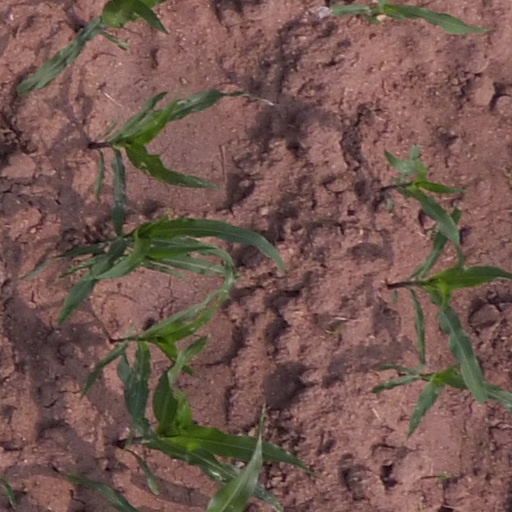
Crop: maize; corn